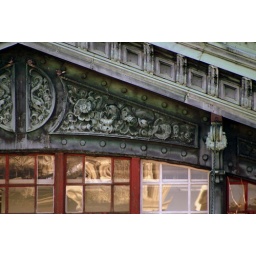
detail of an old window outside the historic train station in Hoboken, NJ